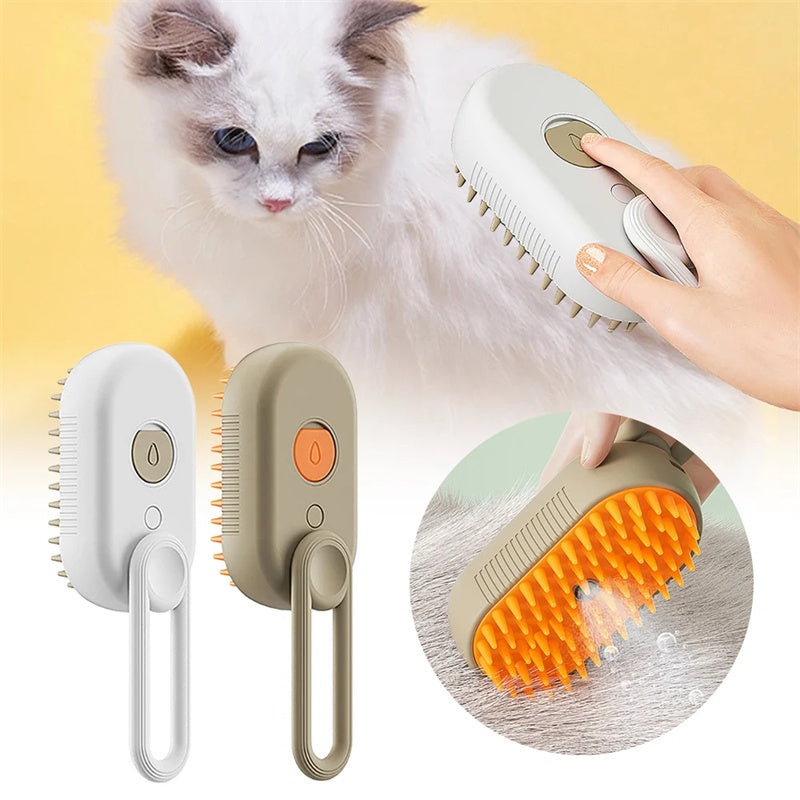
Pet Steam Brush
Introducing the 3-in-1 Electric Pet Hair Brush, your solution to effortless pet grooming! This innovative brush combines three essential functions to keep your furry friend looking and feeling their best. With its unique design and high-quality materials, this brush is a must-have for any pet owner. First and foremost, the brush features a built-in spray function that effectively loosens and removes built-up dust and dirt from your pet's fur. This gentle spray not only cleans but also moisturizes your pet's hair, helping to soften it and prevent static electricity for a smoother grooming experience. Crafted from high-quality ABS and silicone, this brush is durable and safe for your pet's skin. The soft silicone comb teeth gently massage your pet's skin while effectively removing loose hair and knots, leaving their coat looking healthy and shiny. The ergonomic handle is designed for comfort and ease of use, with a 360-degree rotation for effortless grooming from any angle. Plus, the brush is USB rechargeable, ensuring continuous performance whenever you need it. Whether you have a long-haired or short-haired pet, this brush is suitable for all breeds and sizes. Simply turn on the spray function as needed and watch as it effortlessly removes dander and loose hair, leaving your pet looking clean and beautiful. Say goodbye to tangled fur and hello to a happier, healthier pet with the 3-in-1 Electric Pet Hair Brush. It takes around 1 hour to charge with it's USB type-c cable, and the battery can last up to 4 hours of usage. Package Includes: 1x 3 In 1 Electric Pet Hair Brush 1x USB Type-C Charging Cable 1x User Manual
Brand: WonderCrate
Category: Animals & Pet Supplies > Pet Supplies > Pet Grooming Supplies > Pet Combs & Brushes > Deshedders